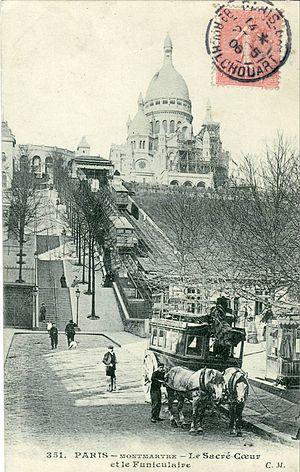
Le funiculaire de Montmartre, situé dans le 18ᵉ arrondissement de Paris, est depuis 1991 un ascenseur incliné automatique comprenant deux cabines, permettant de monter au sommet de la butte Montmartre et d'accéder ainsi à la basilique du Sacré-Cœur sans devoir emprunter l'escalier de plus de deux-cent-vingt marches. Ouvert en juillet 1900, il a été entièrement rénové en 1935 puis en 1991. Long de cent-huit mètres, il gravit les trente-six mètres de dénivelé en moins d'une minute trente. Géré par la RATP, l'opérateur des transports en commun parisiens, il a transporté 3 340 170 voyageurs en 2017.